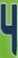
Number: 4